Jamierra Faulkner

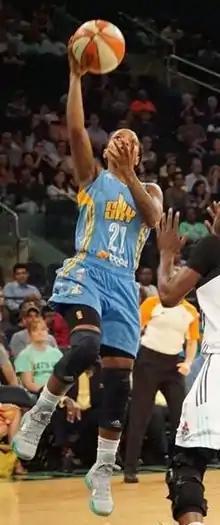

Jamierra Faulkner (born March 9, 1992) is an American retired professional basketball player who played her entire career with the Chicago Sky of the Women's National Basketball Association (WNBA). She also played for UMMC Ekaterinburg. She was selected in the third round of the 2014 WNBA draft, 34th overall. She retired for medical reasons in 2021.